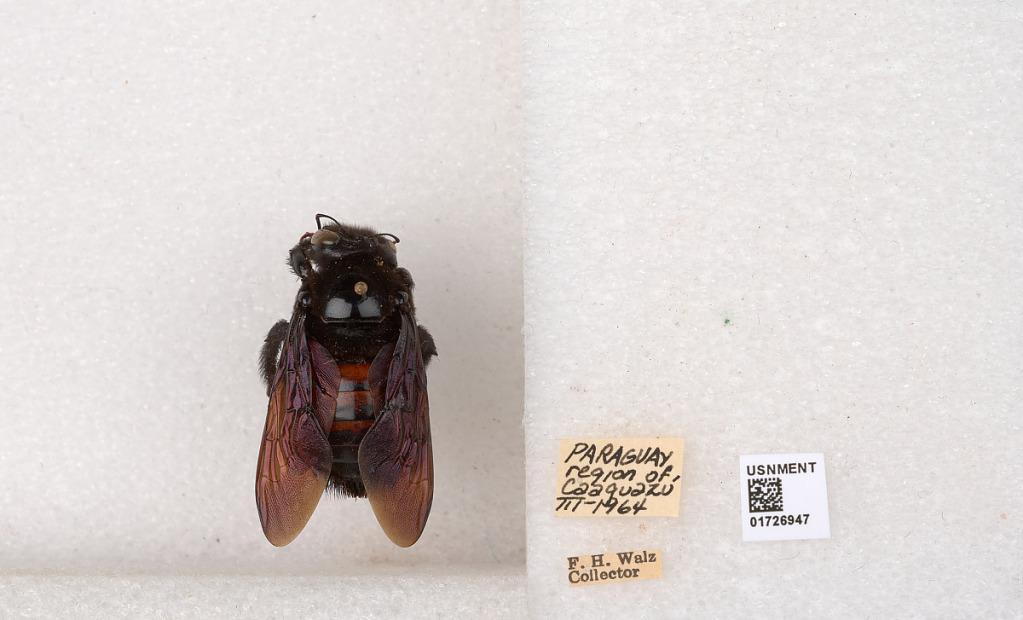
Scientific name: Xylocopa (Neoxylocopa) frontalis (Olivier)
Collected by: F. Walz
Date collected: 1964-3-1
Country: Paraguay
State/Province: Caaguazu
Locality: region of Caaguazu